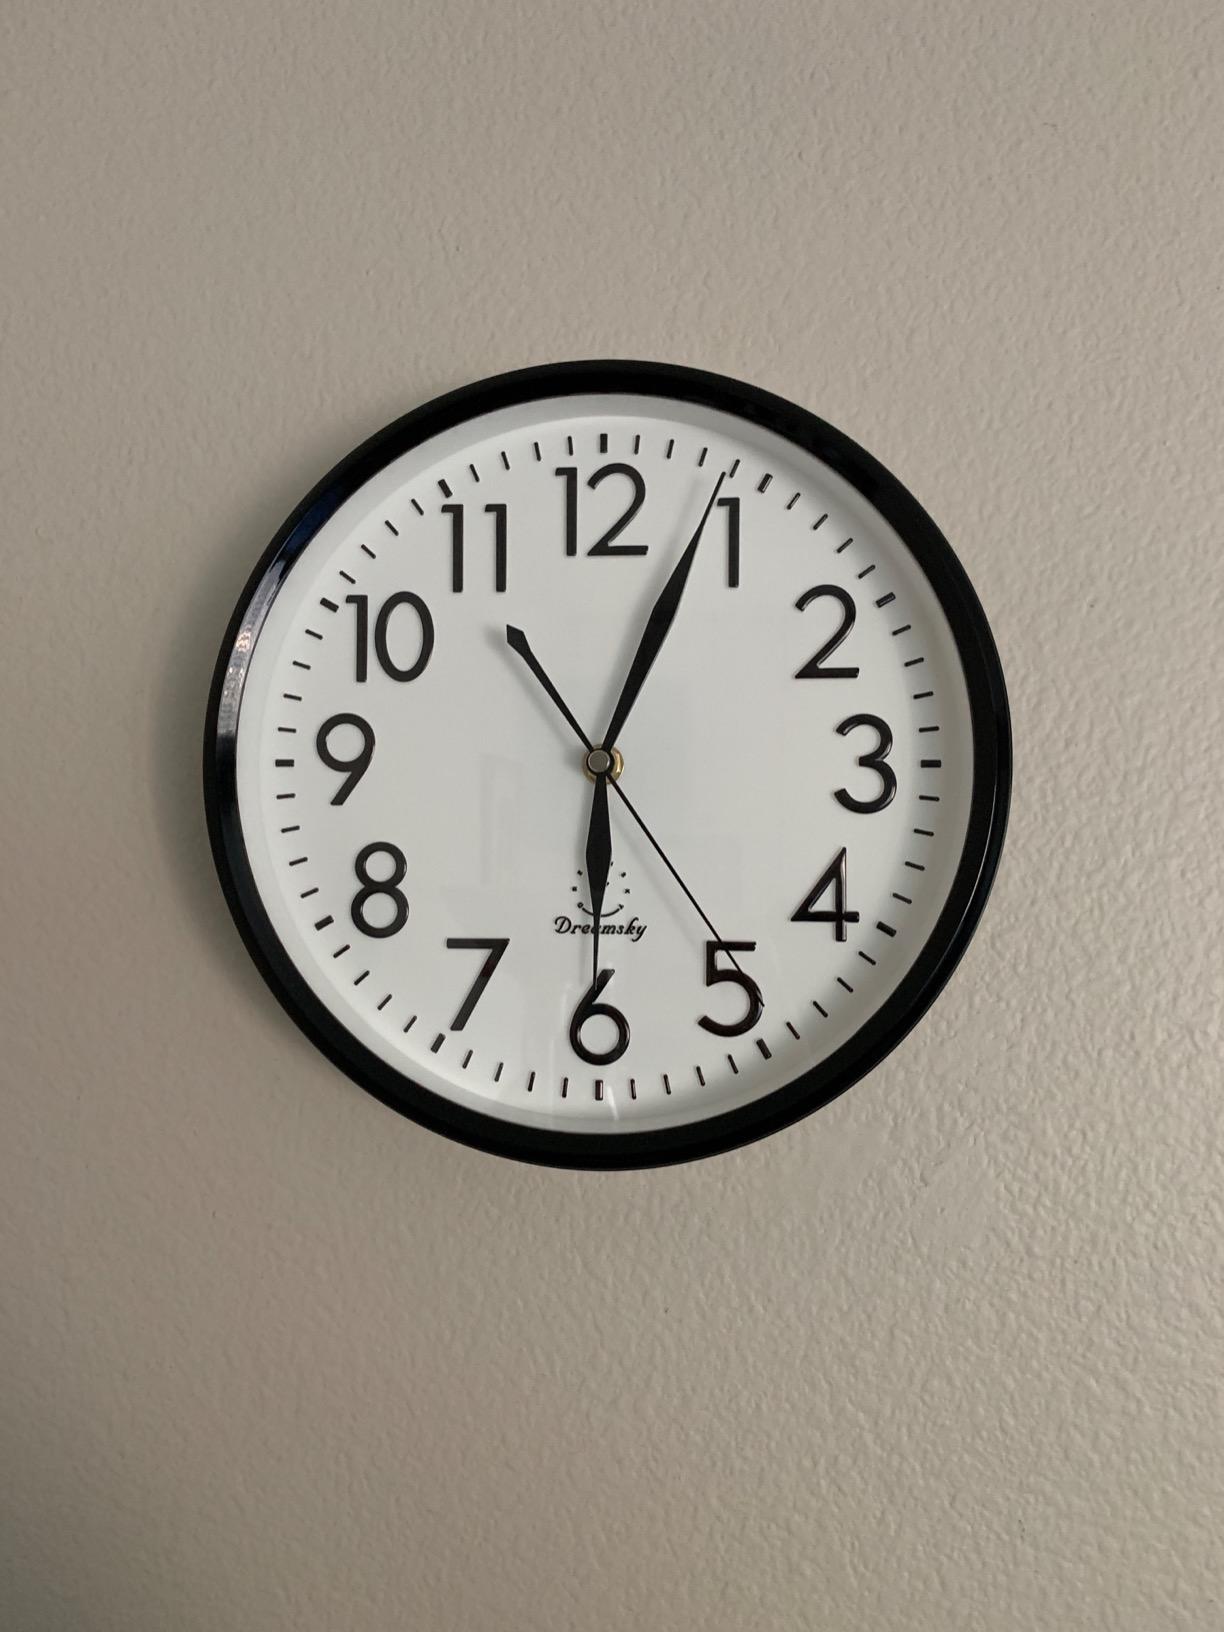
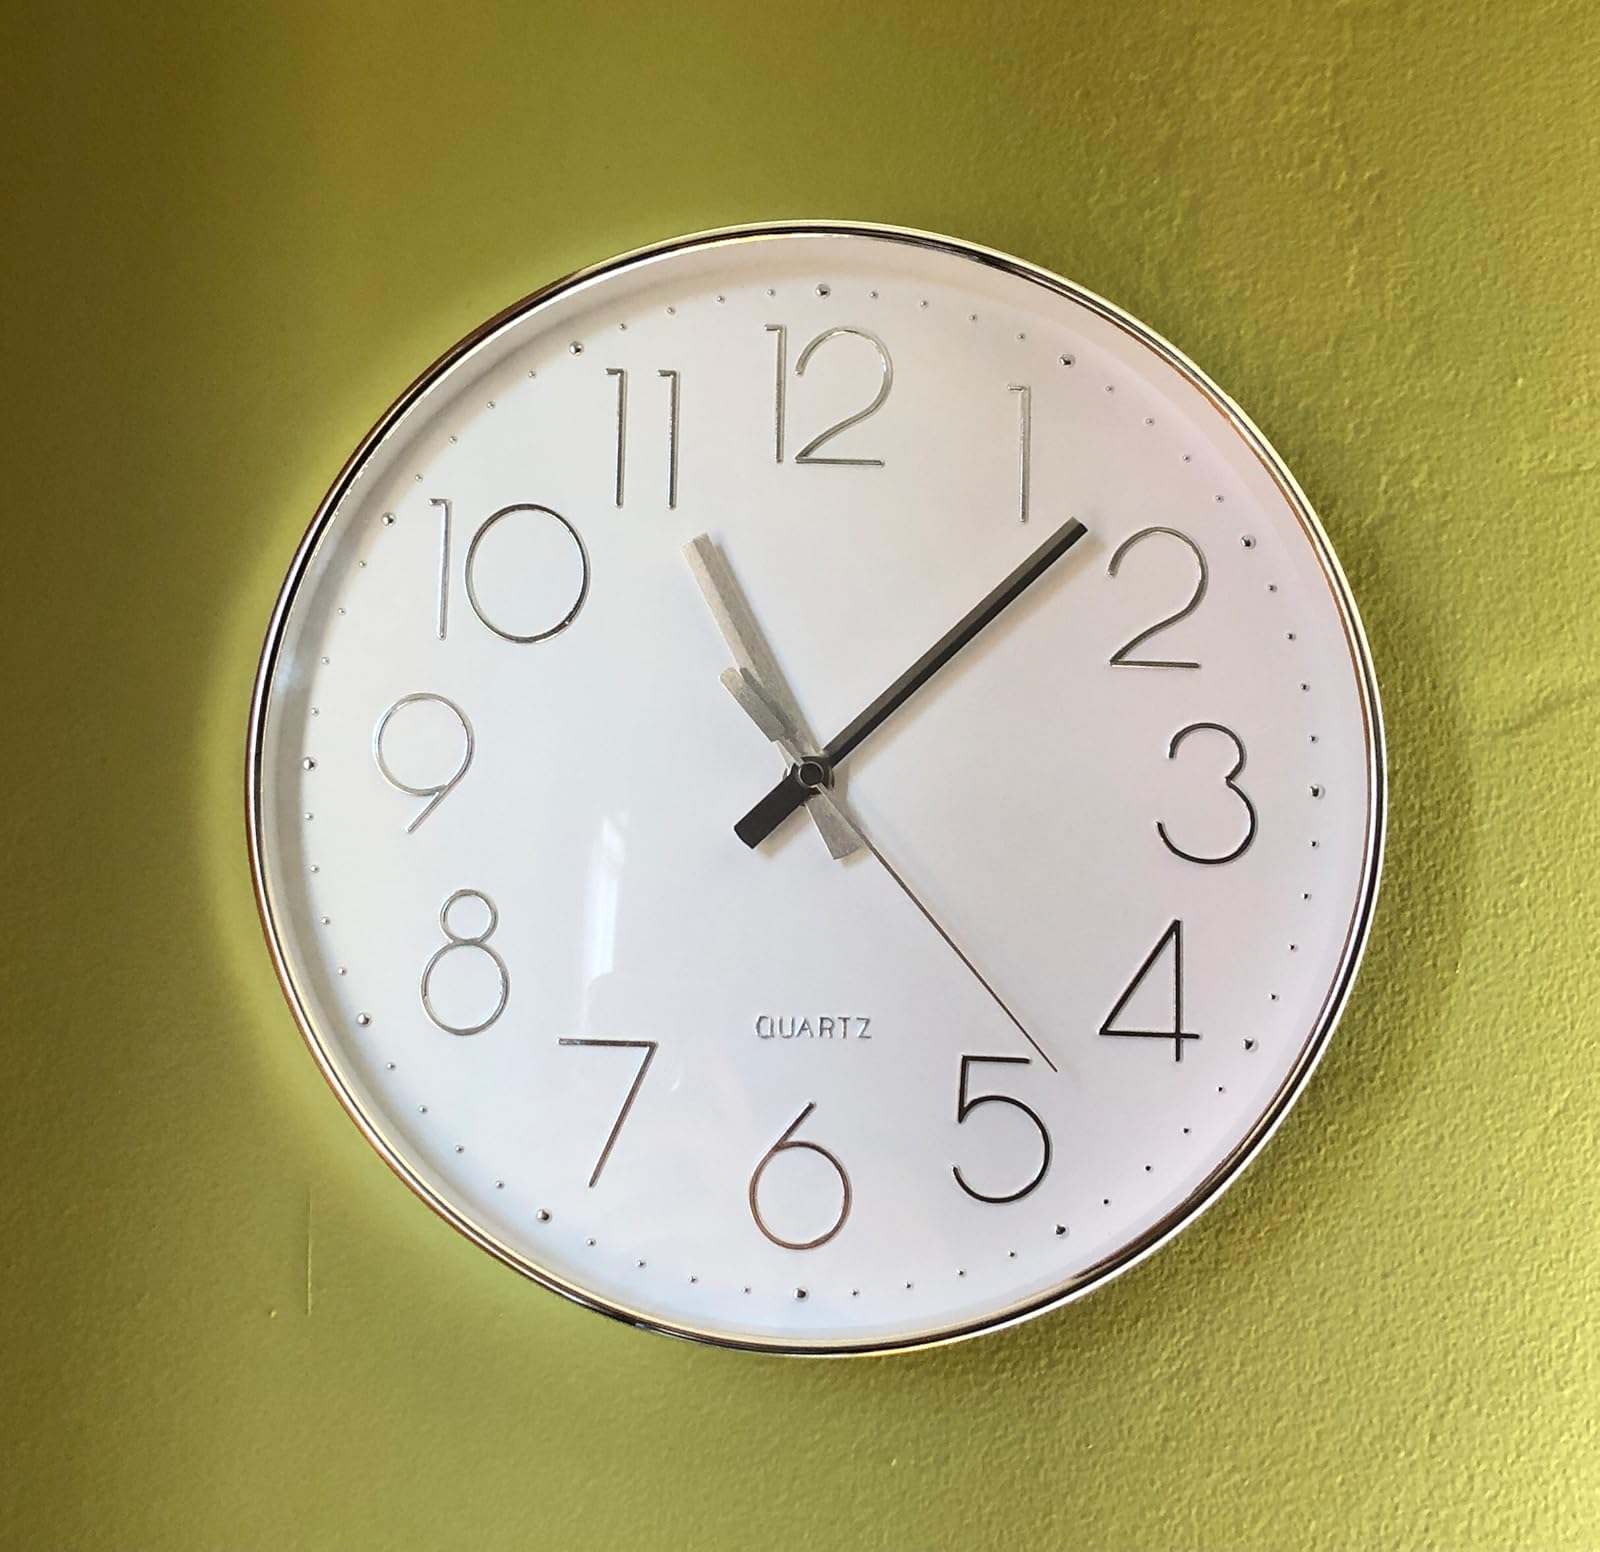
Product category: clock
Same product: no